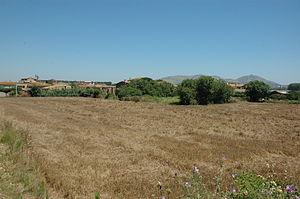
Serra de Daró est une commune de la province de Gérone, en Catalogne, en Espagne, de la comarque du Baix Empordà.